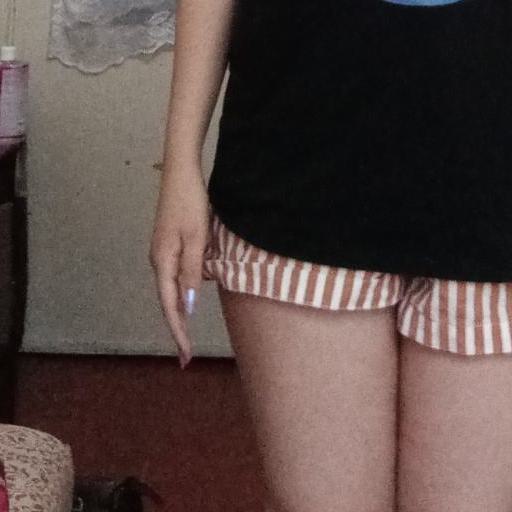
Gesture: no_gesture